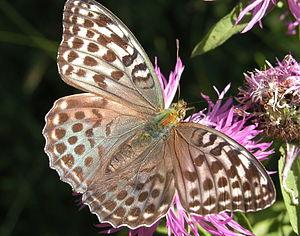
Tabac d'Espagne Polski: Perłowiec malinowiec